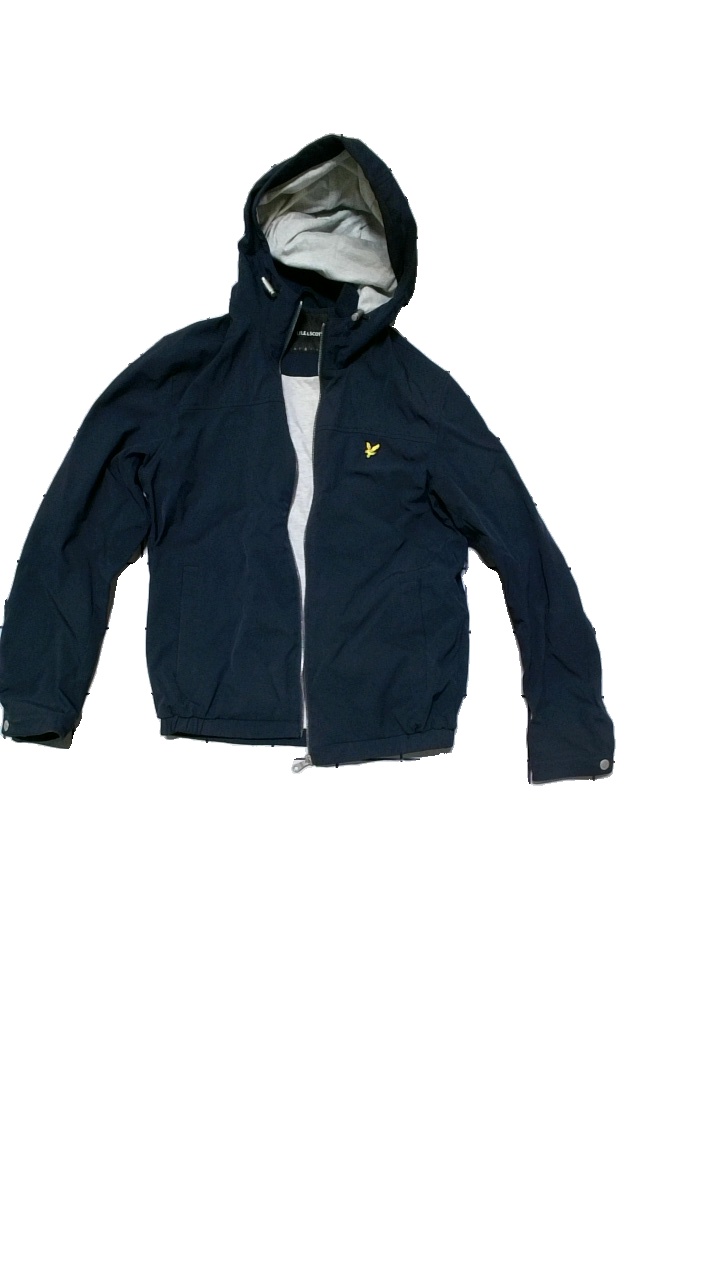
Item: Jacket (Men)
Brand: Lyle & Scott
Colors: Blue
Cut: Regular
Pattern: Logo print
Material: Shell: 96% polyester, 4% elastane. Lining: 100% polyester
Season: Spring
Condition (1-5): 4
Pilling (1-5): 4
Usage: Reuse
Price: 150-250